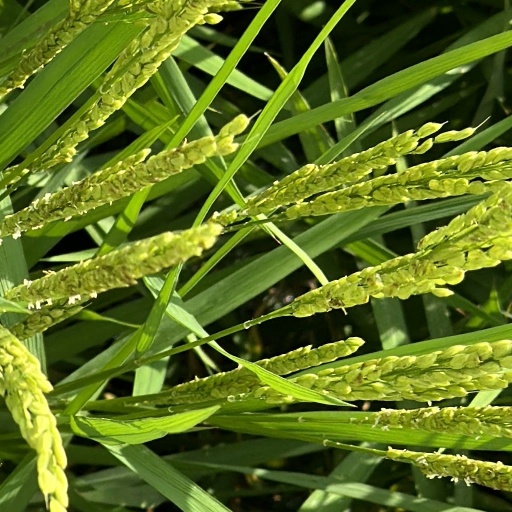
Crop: rice